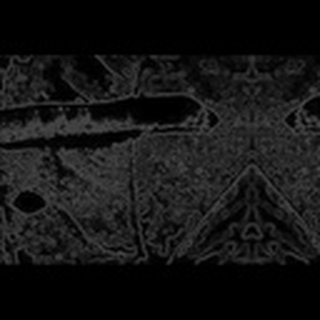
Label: cotton_army_worm